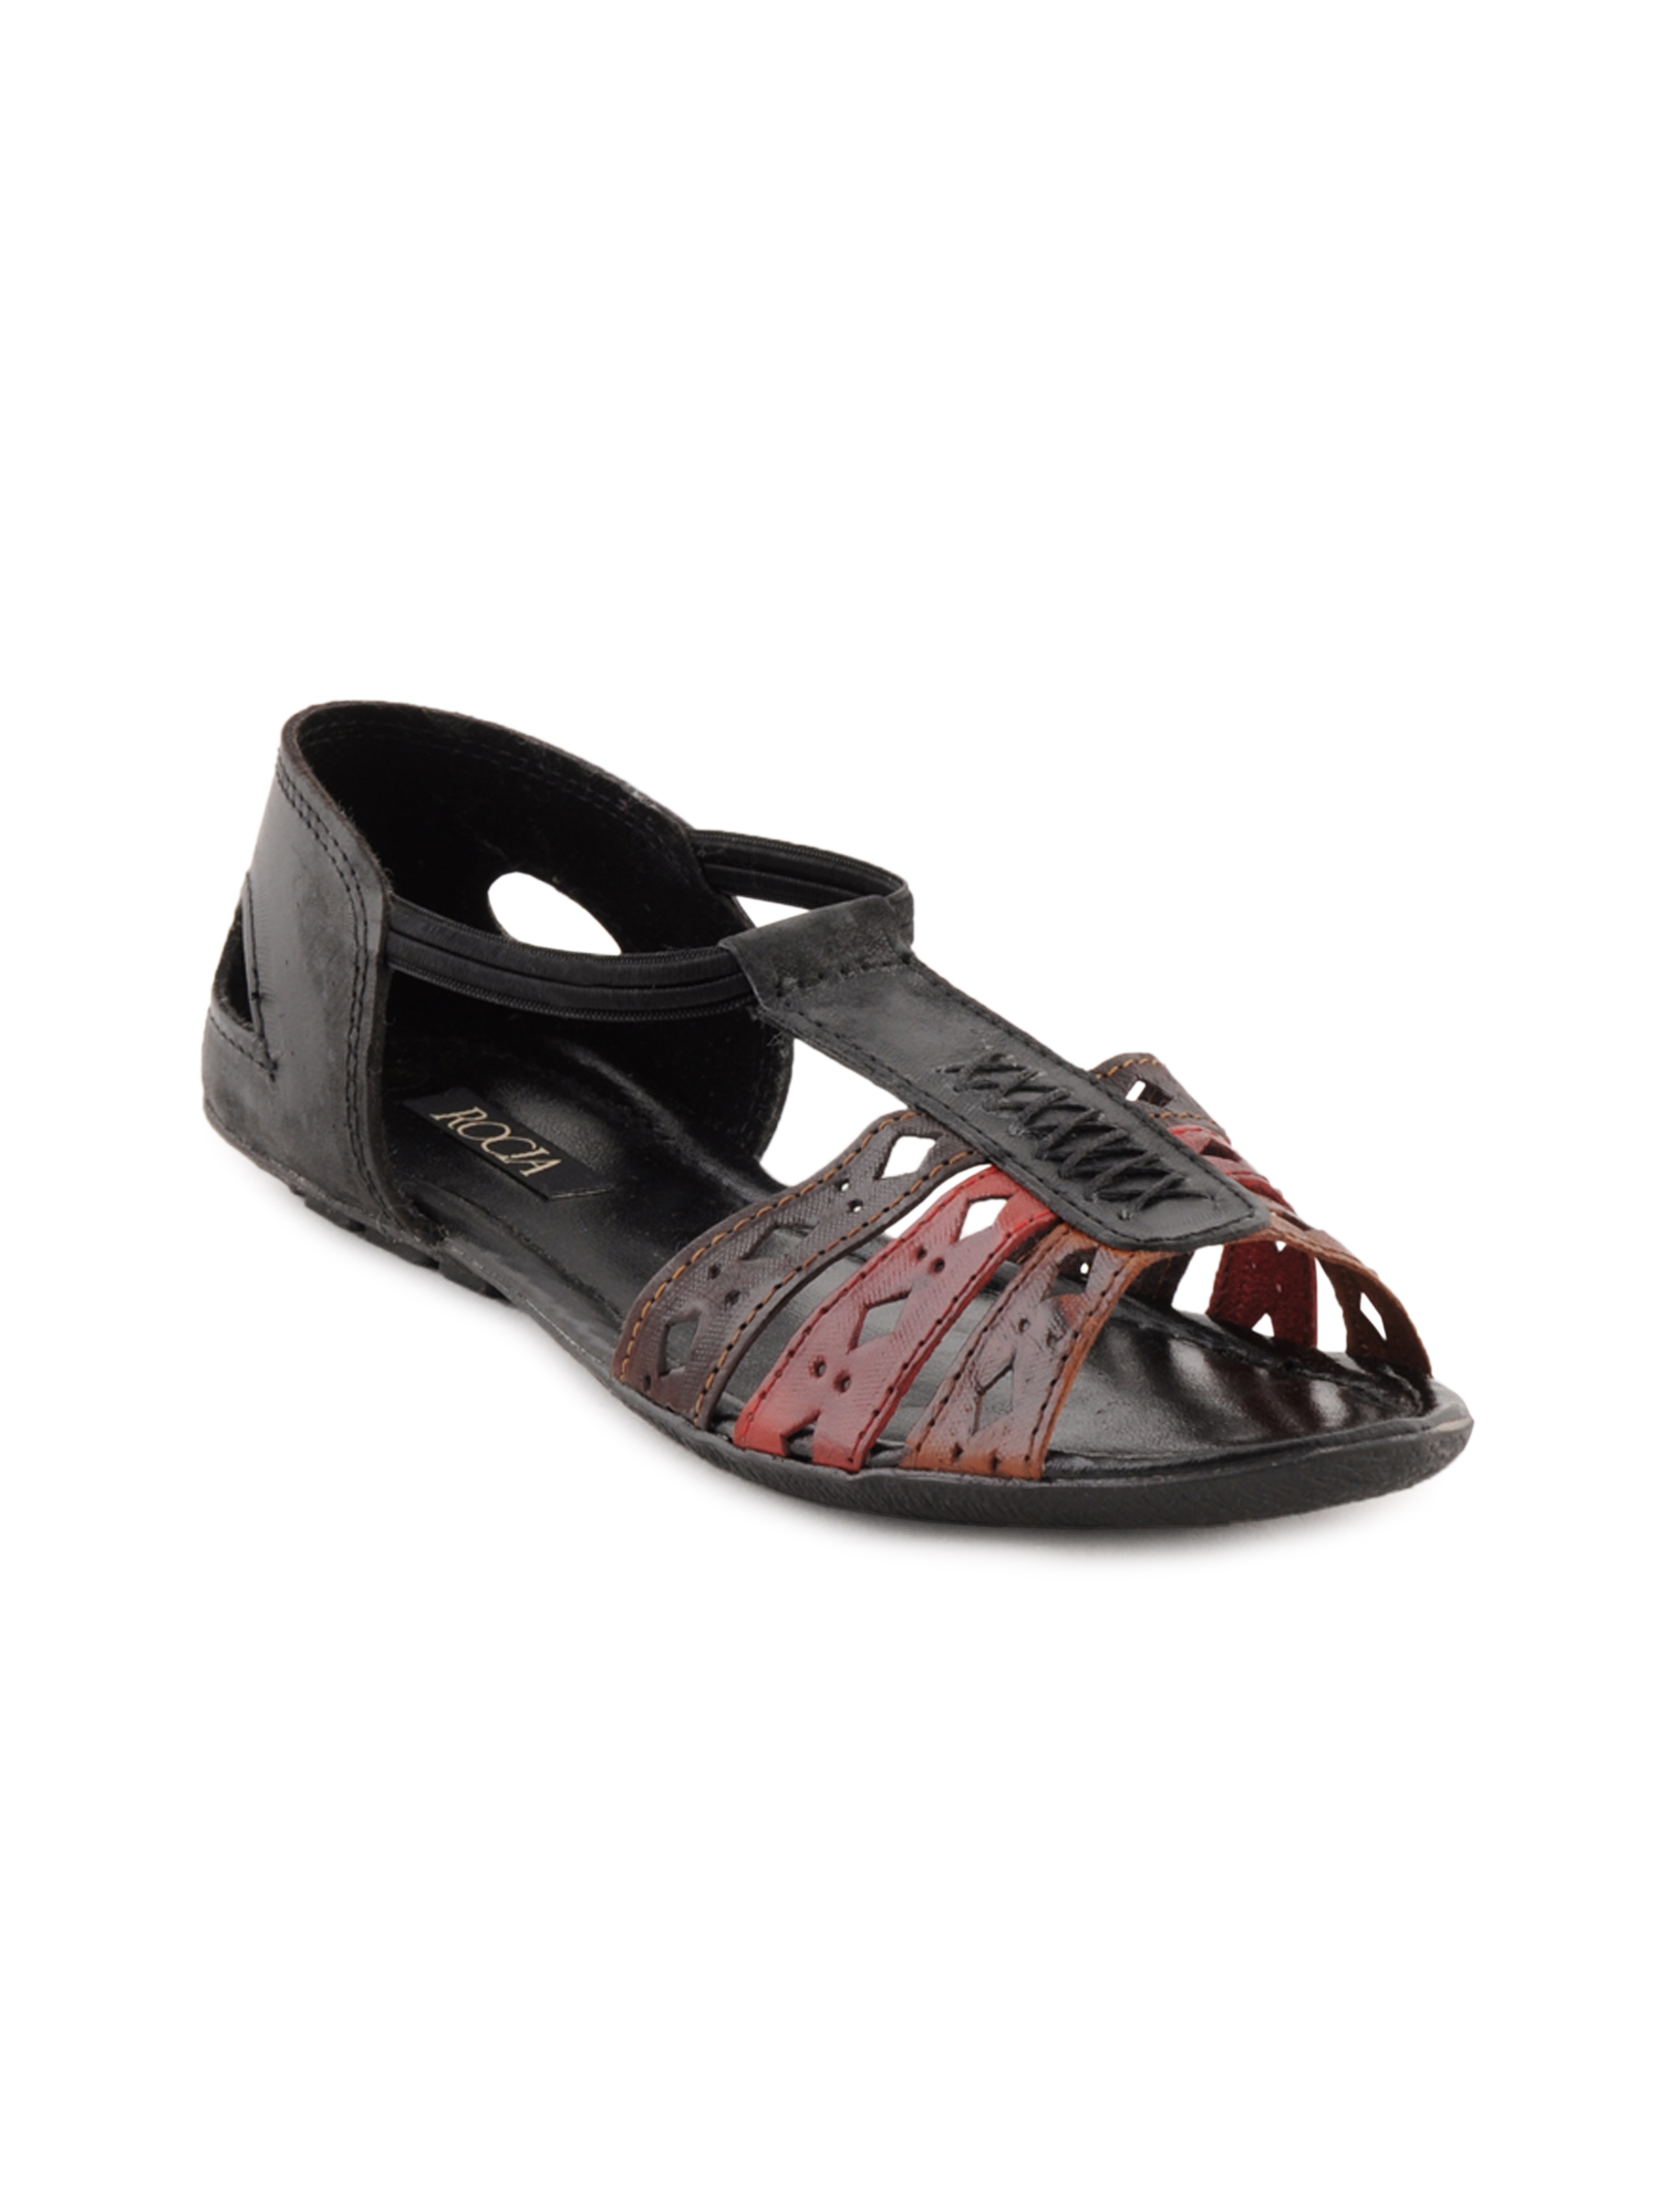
Rocia Women Black Flats
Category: Footwear / Shoes / Flats
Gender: Women
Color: Black
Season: Winter 2012
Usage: Casual